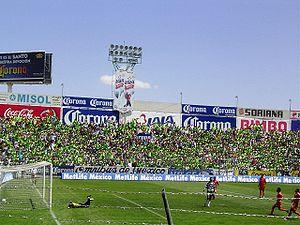
L'Estadio Corona, dont le nom provient de la marque de bière Corona, est un stade de football situé dans la ville de Torreón dans l'État de Coahuila au Mexique.